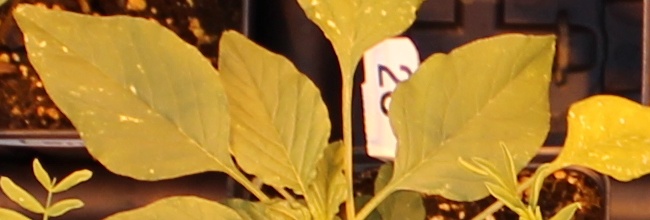
Label: Palmer Amaranth